Karma Naach

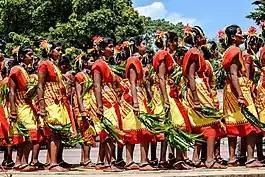
Girls dressed in traditional tribal attire for Karma Dance in Ranchi(Jharkhand)

Karma dance or Karma Naach is a traditional dance of central and Eastern India annually performed during the karma festival. Karma is a famous autumnal festival, it starts from the 11th day of the bright fortnight of the month of Bhadrab. It is performed in State of Chhattisgarh, Jharkhand, Madhya Pradesh, Odisha and West Bengal.